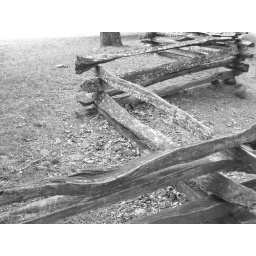
fence in black and white